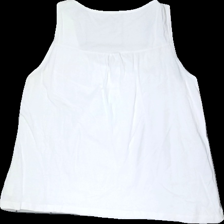
View: back
Type: Top
Category: Ladies
Brand: Kappahl
Colors: White
Material: 100% cotton
Cut: C-collar, Loose
Size: 44
Stains: Major
Price range: <50
Recommended usage: Recycle